Stanford University

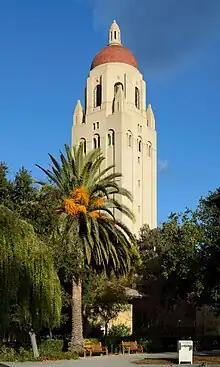
Hoover Tower, inspired by the cathedral tower at Salamanca in Spain

Stanford is considered by "US News" to be 'most selective' with an acceptance rate of 4%, one of the lowest